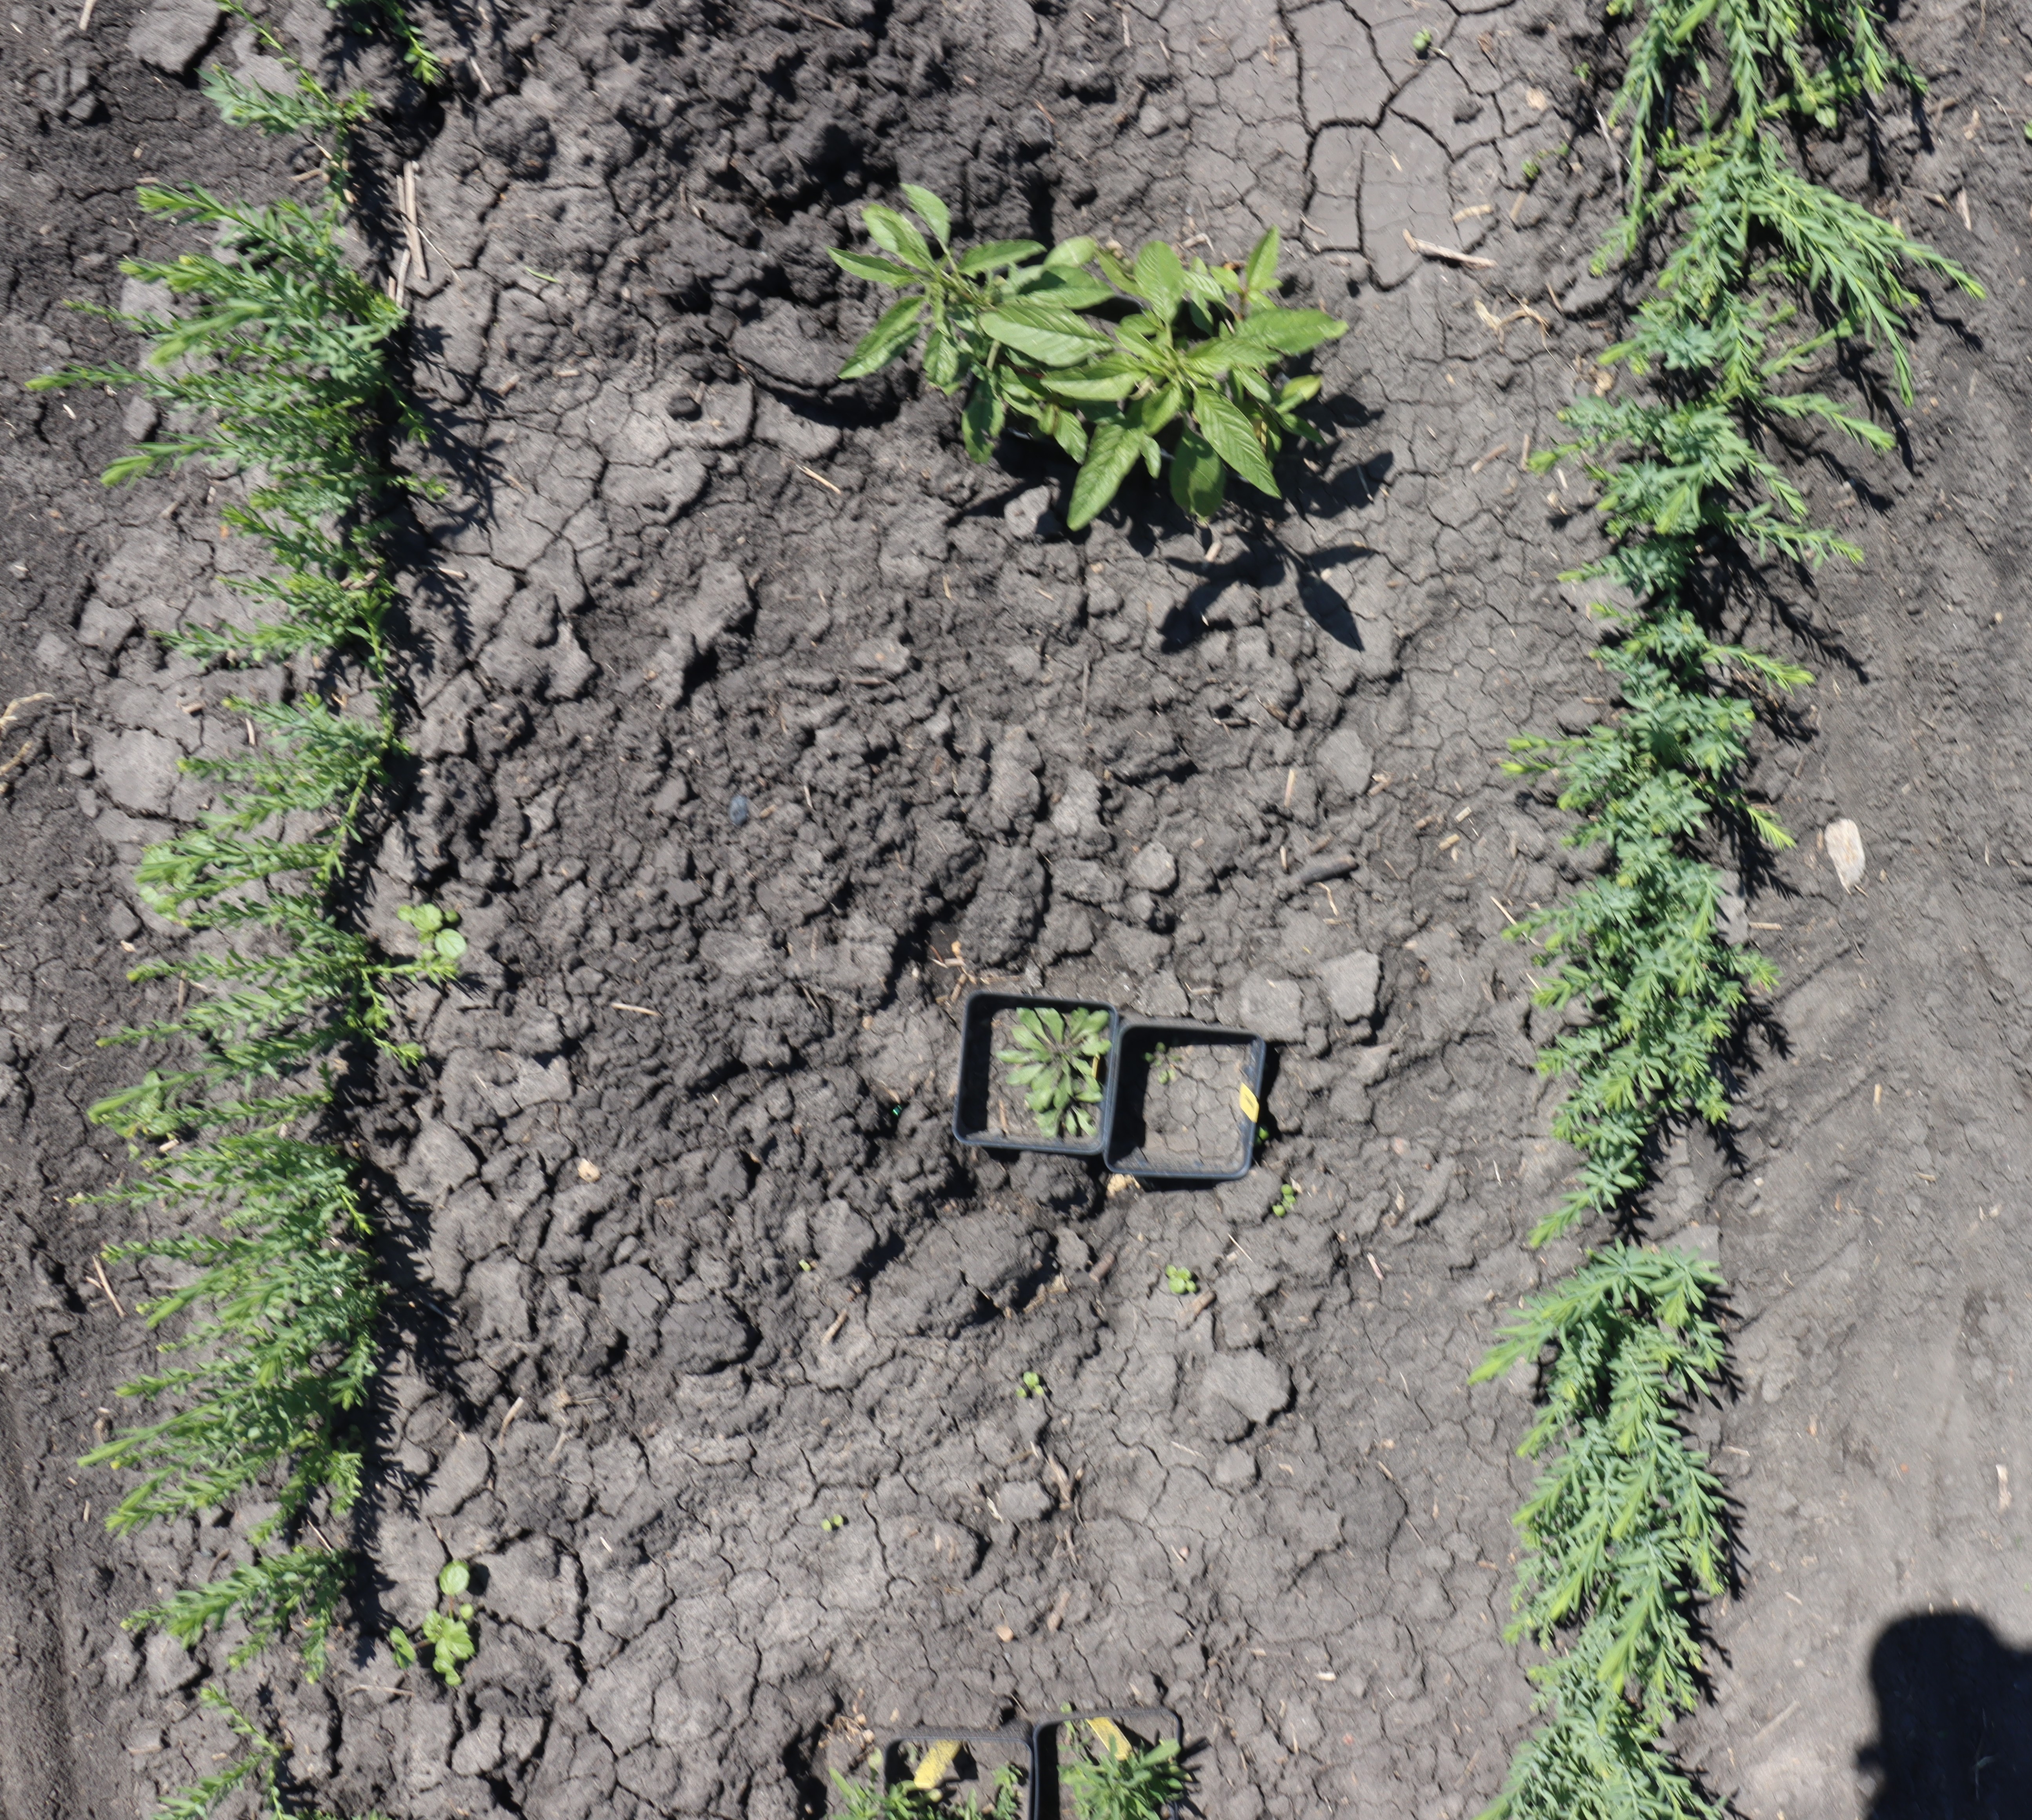
Crop: Flax
Objects: Flax, Flax, Flax, Flax, Flax, Flax, Flax, Flax, Flax, Flax, Flax, Waterhemp, Waterhemp, Horseweed, Kochia